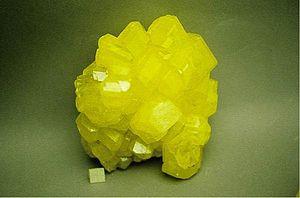
Un élément chimique est la classe des atomes dont le noyau compte un nombre donné de protons. Ce nombre, noté Z, est le numéro atomique de l'élément, qui détermine la configuration électronique des atomes correspondants, et donc leurs propriétés physicochimiques. Ces atomes peuvent en revanche compter un nombre variable de neutrons dans leur noyau, ce qu'on appelle des isotopes. L'hydrogène, le carbone, l'azote, l'oxygène, le fer, le cuivre, l'argent, l'or, etc., sont des éléments chimiques, dont le numéro atomique est respectivement 1, 6, 7, 8, 26, 29, 47, 79, etc. Chacun est conventionnellement désigné par un symbole chimique : H, C, N, O, Fe, Cu, Ag, Au, etc. Au total, 118 éléments chimiques ont été observés à ce jour, de numéro atomique 1 à 118. Parmi eux, 94 éléments ont été identifiés sur Terre dans le milieu naturel, et 80 ont au moins un isotope stable : tous ceux de numéro atomique inférieur ou égal à 82 hormis les éléments 43 et 61.